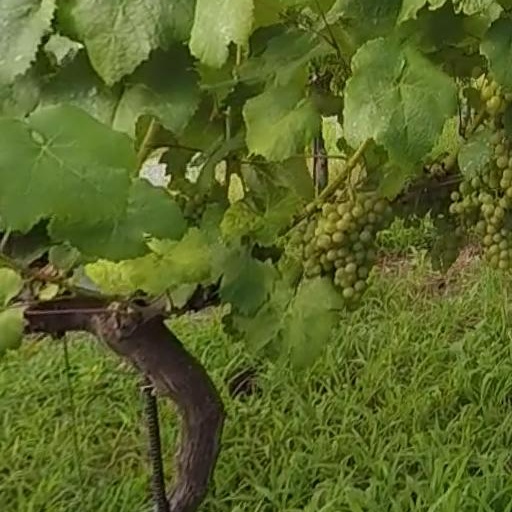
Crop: grape